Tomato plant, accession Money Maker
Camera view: vertical (180 deg); turntable rotation: 210 degrees
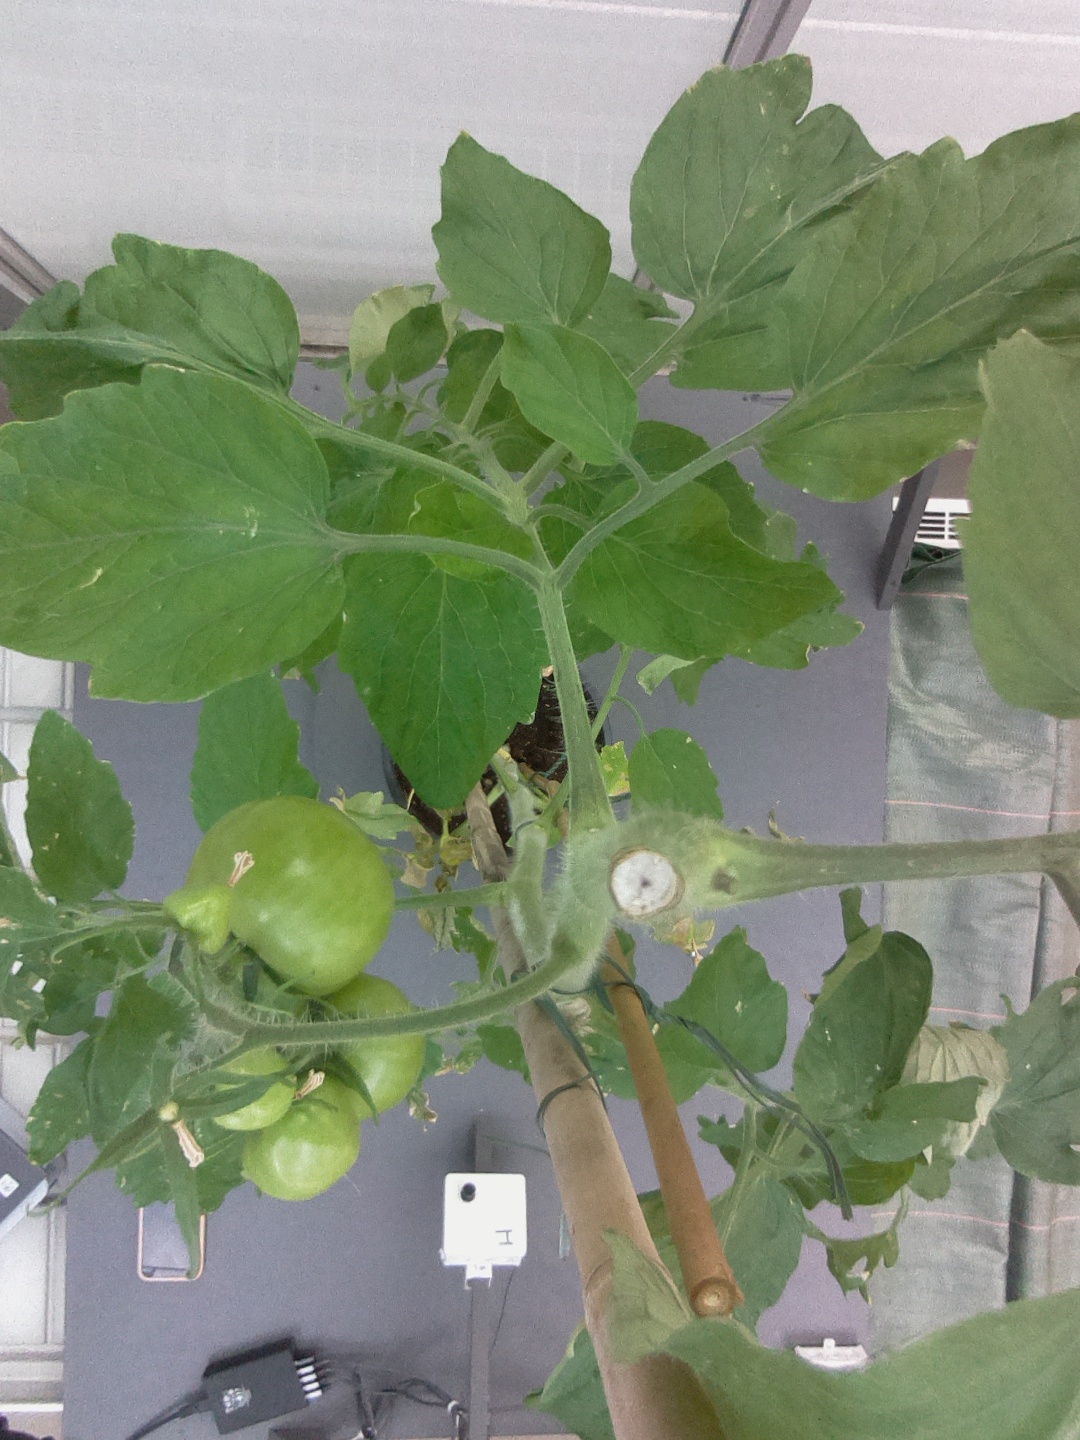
BBCH growth stage 73: 30%-40% of final fruit size